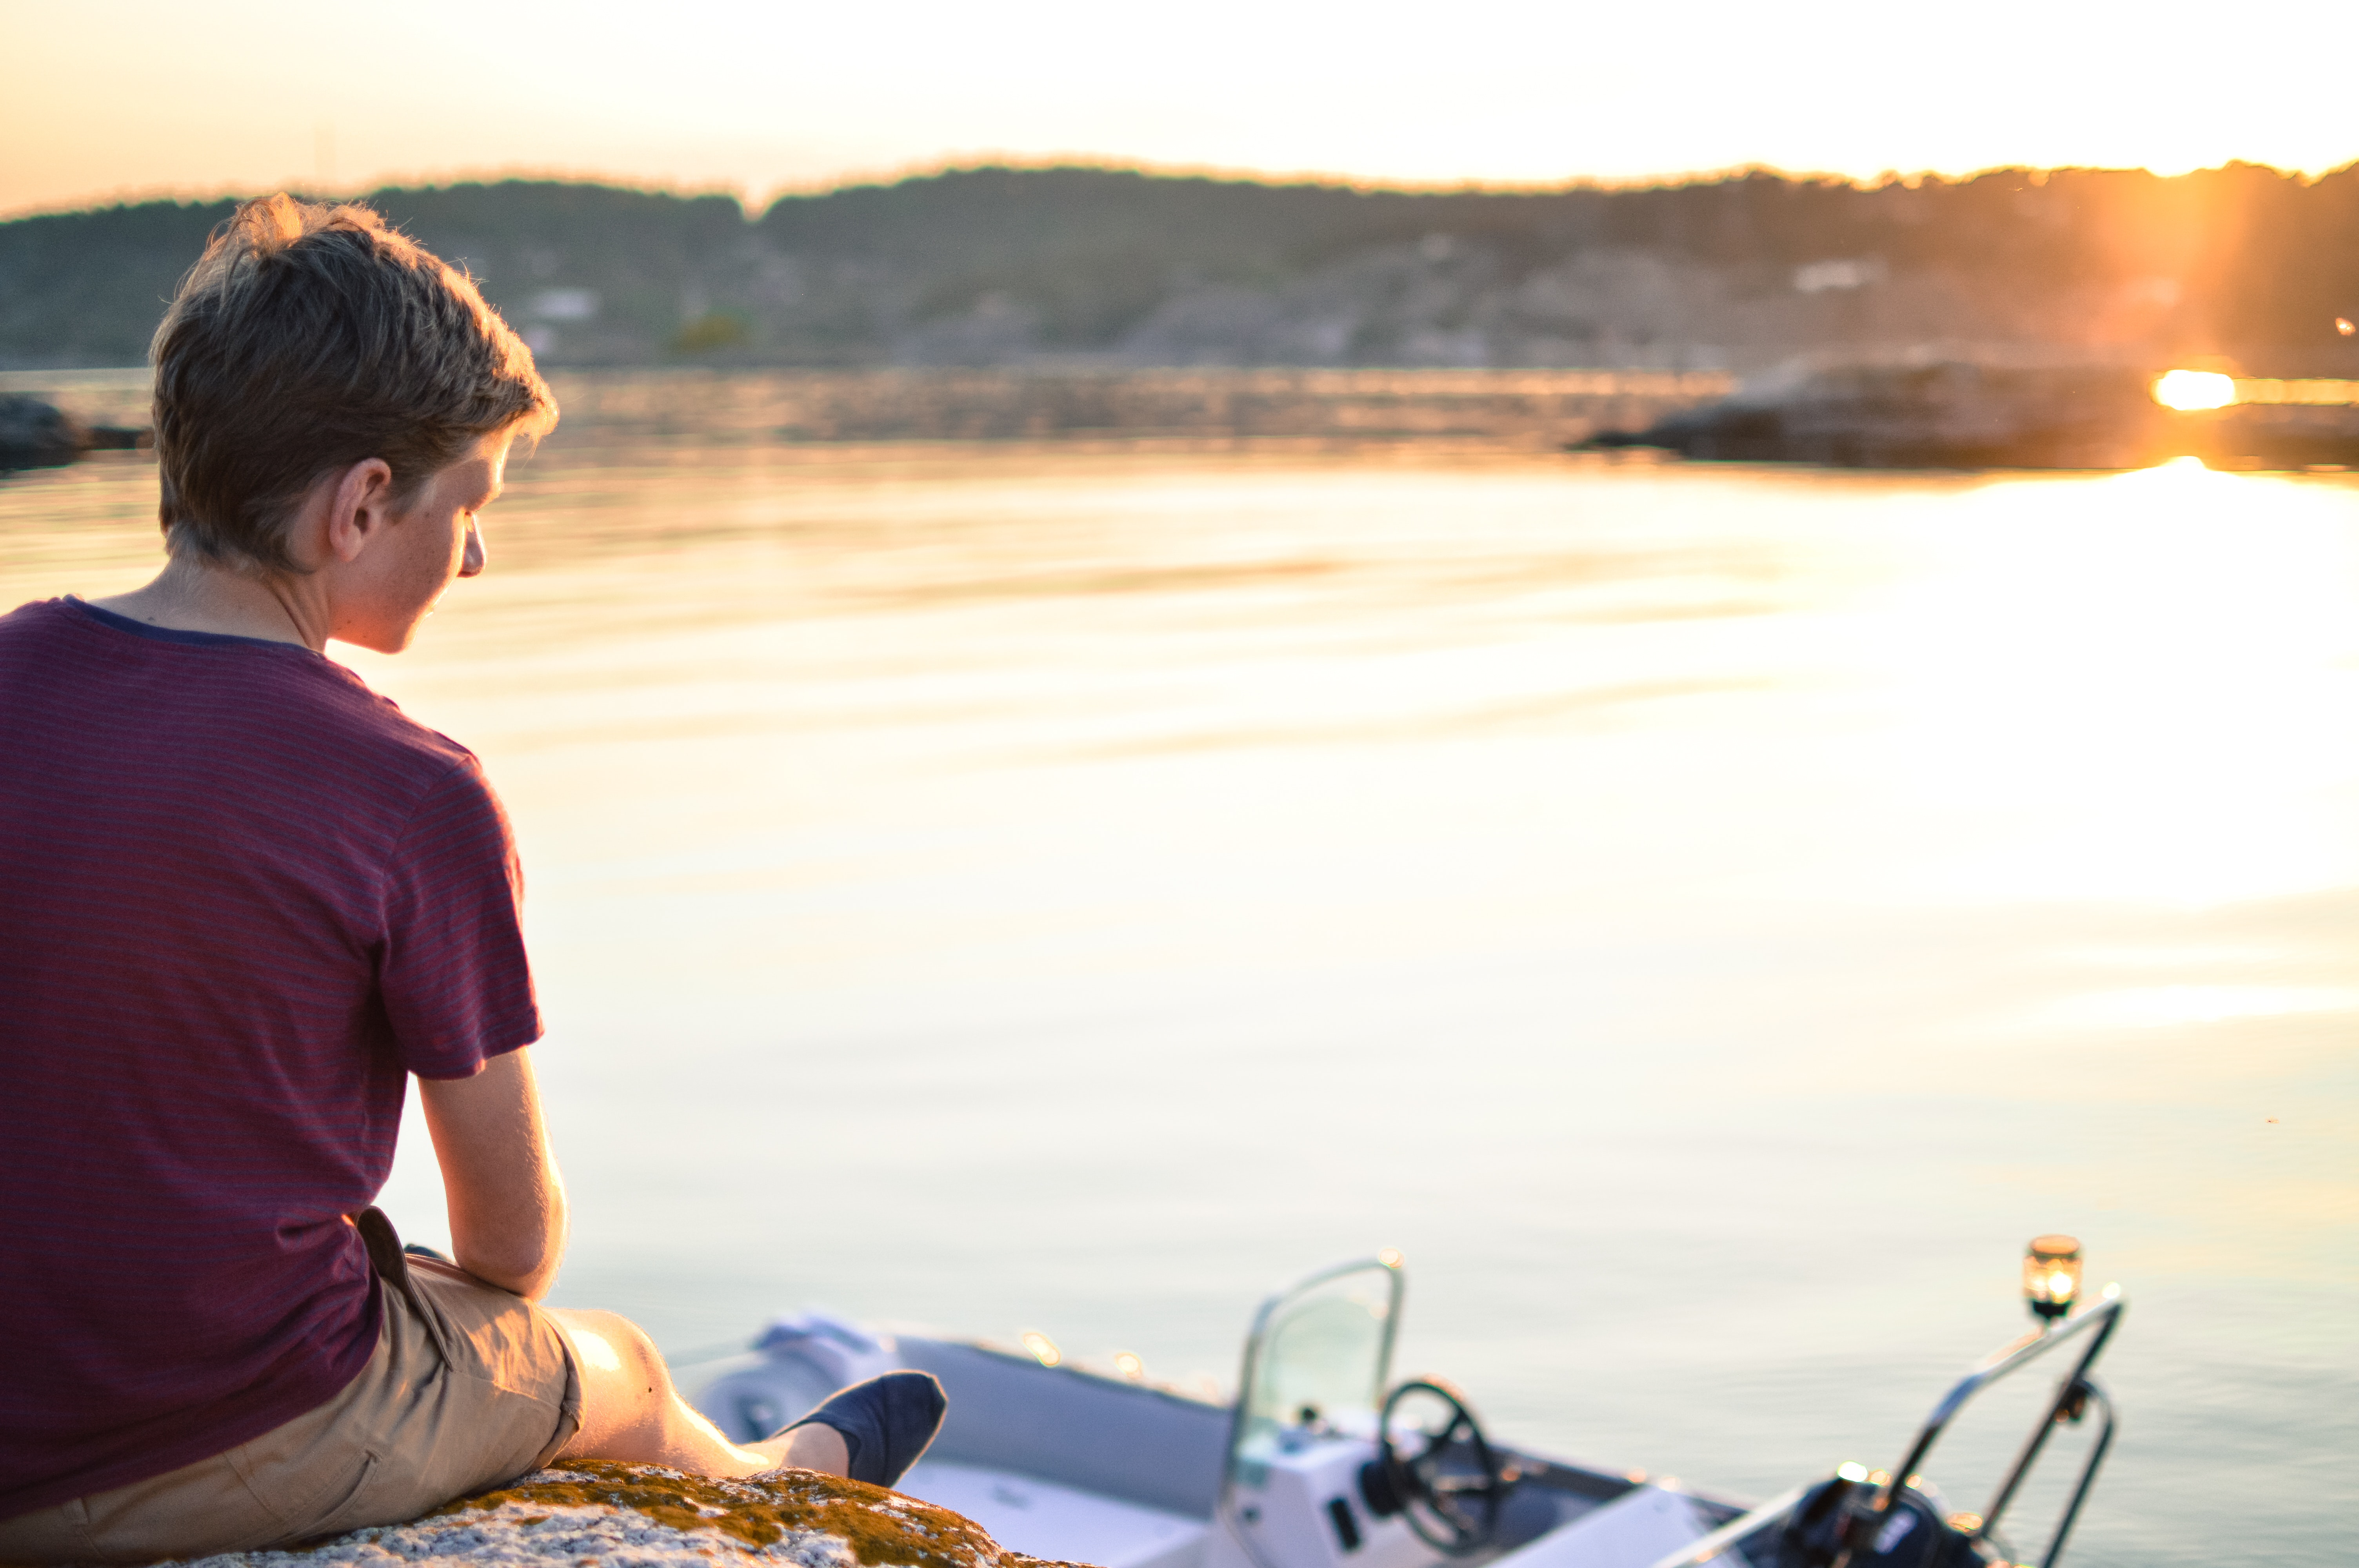
sky, vacation, morning, sunlight, summer, lake, river, sitting, sea, leisure, landscape, photography, tourism, boating, sunrise, evening, cloud, happy, vehicle, sunset, travel, boat, honeymoon, ocean, heat